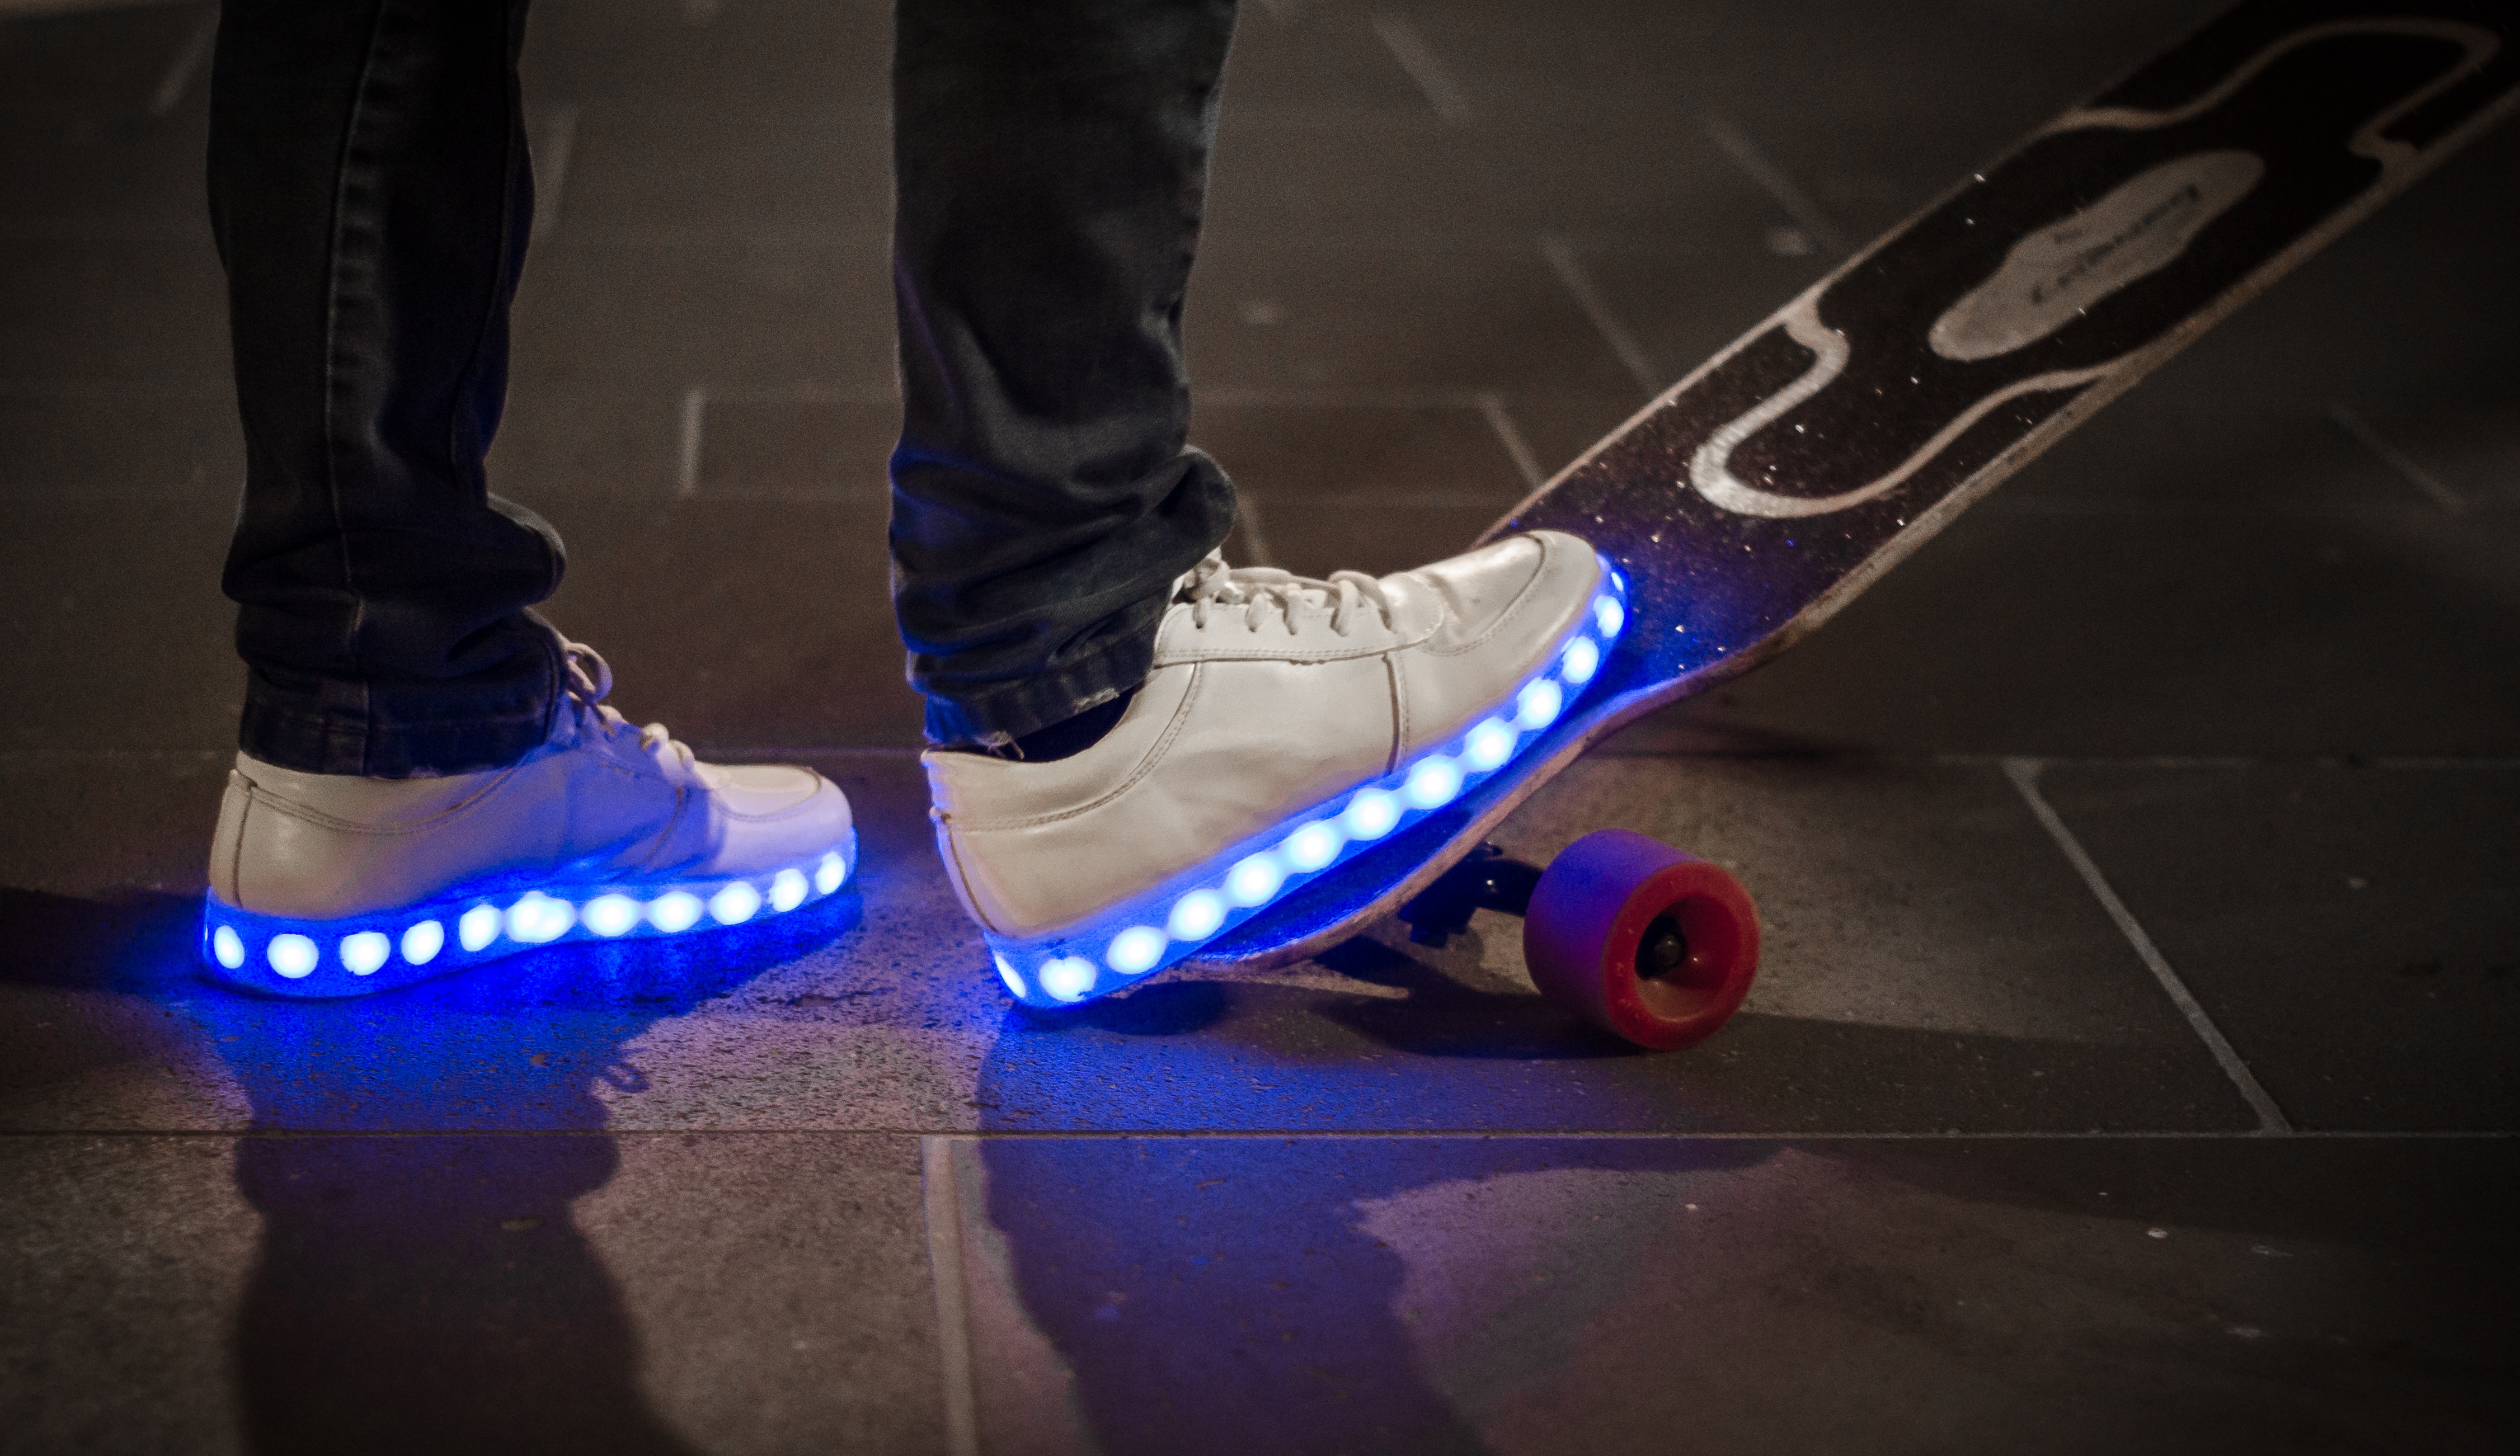
shoe, board, sport, street, skateboard, skate, urban, skateboarding, leg, young, jeans, youth, blue, black, lifestyle, skateboarder, shoes, lights, fun, sneakers, footwear, rolling, style, active, trick